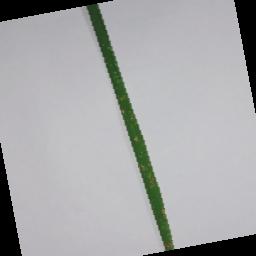
Label: Rice___Leaf_Blast